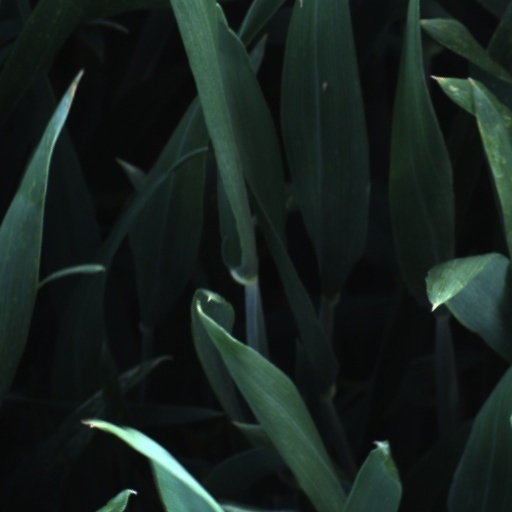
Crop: wheat